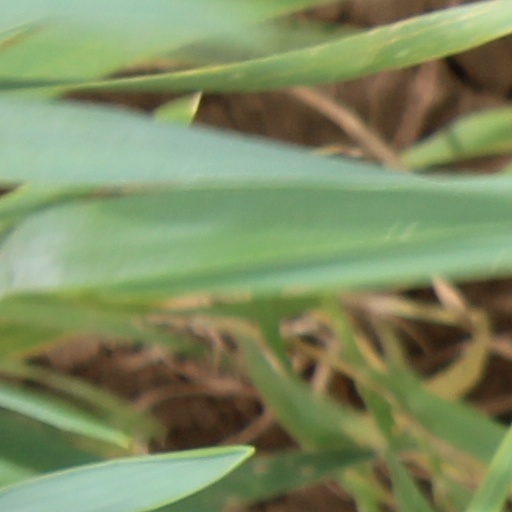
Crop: wheat